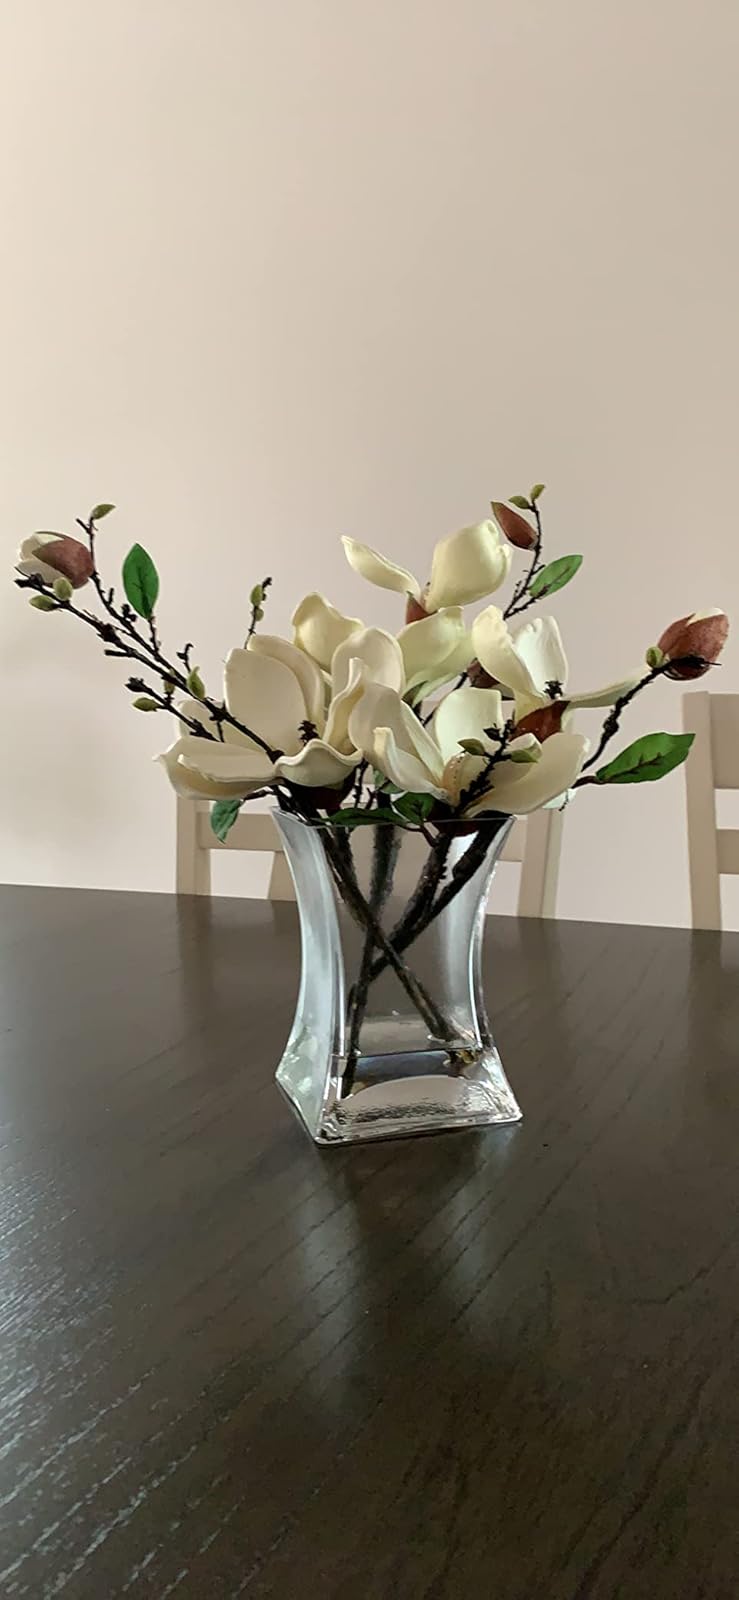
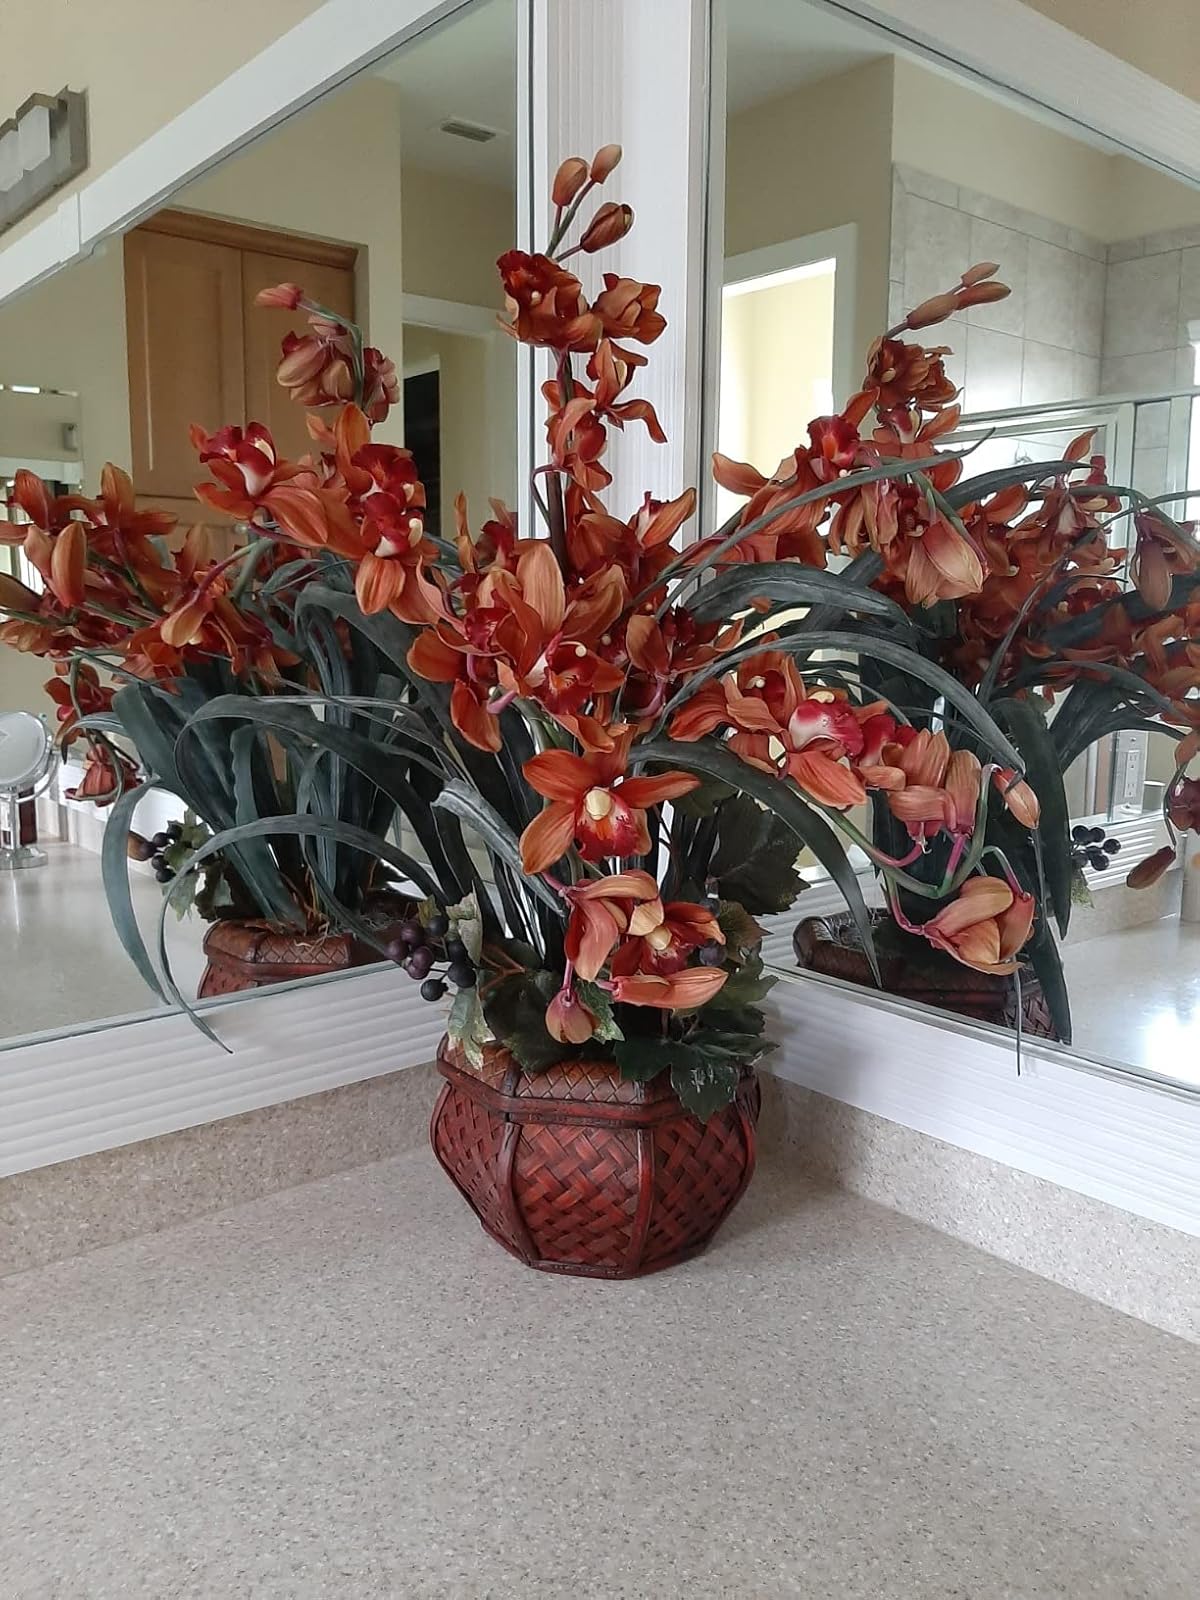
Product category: vase
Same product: no